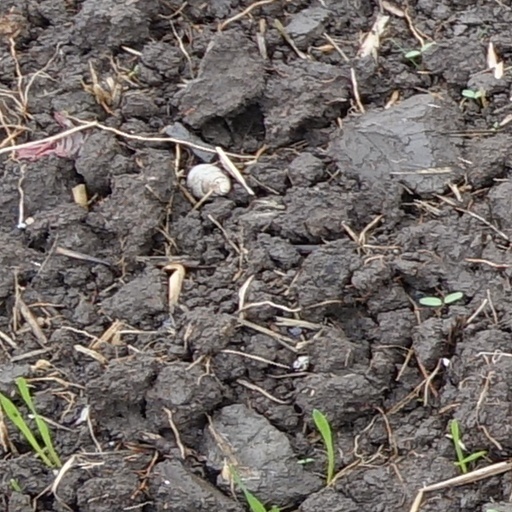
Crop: wheat